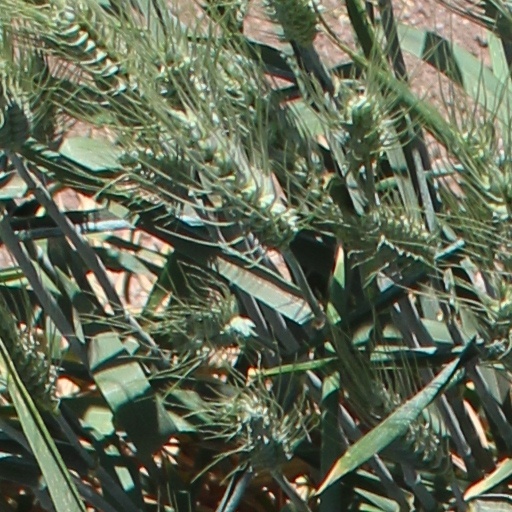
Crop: wheat